Crime of solidarity

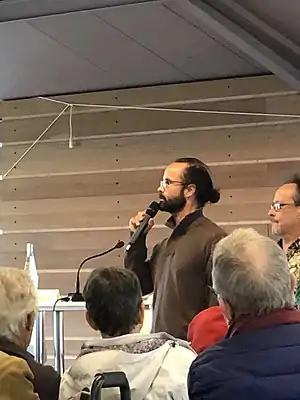
Cédric Herrou

Cédric Herrou is a French olive farmer and immigration activist, famous for his crimes of solidarity. Known internationally for helping 250 migrants cross from Italy to France, which caused his arrest. These actions were later ruled legal by the French Constitutional Council under the "principal of fraternity".